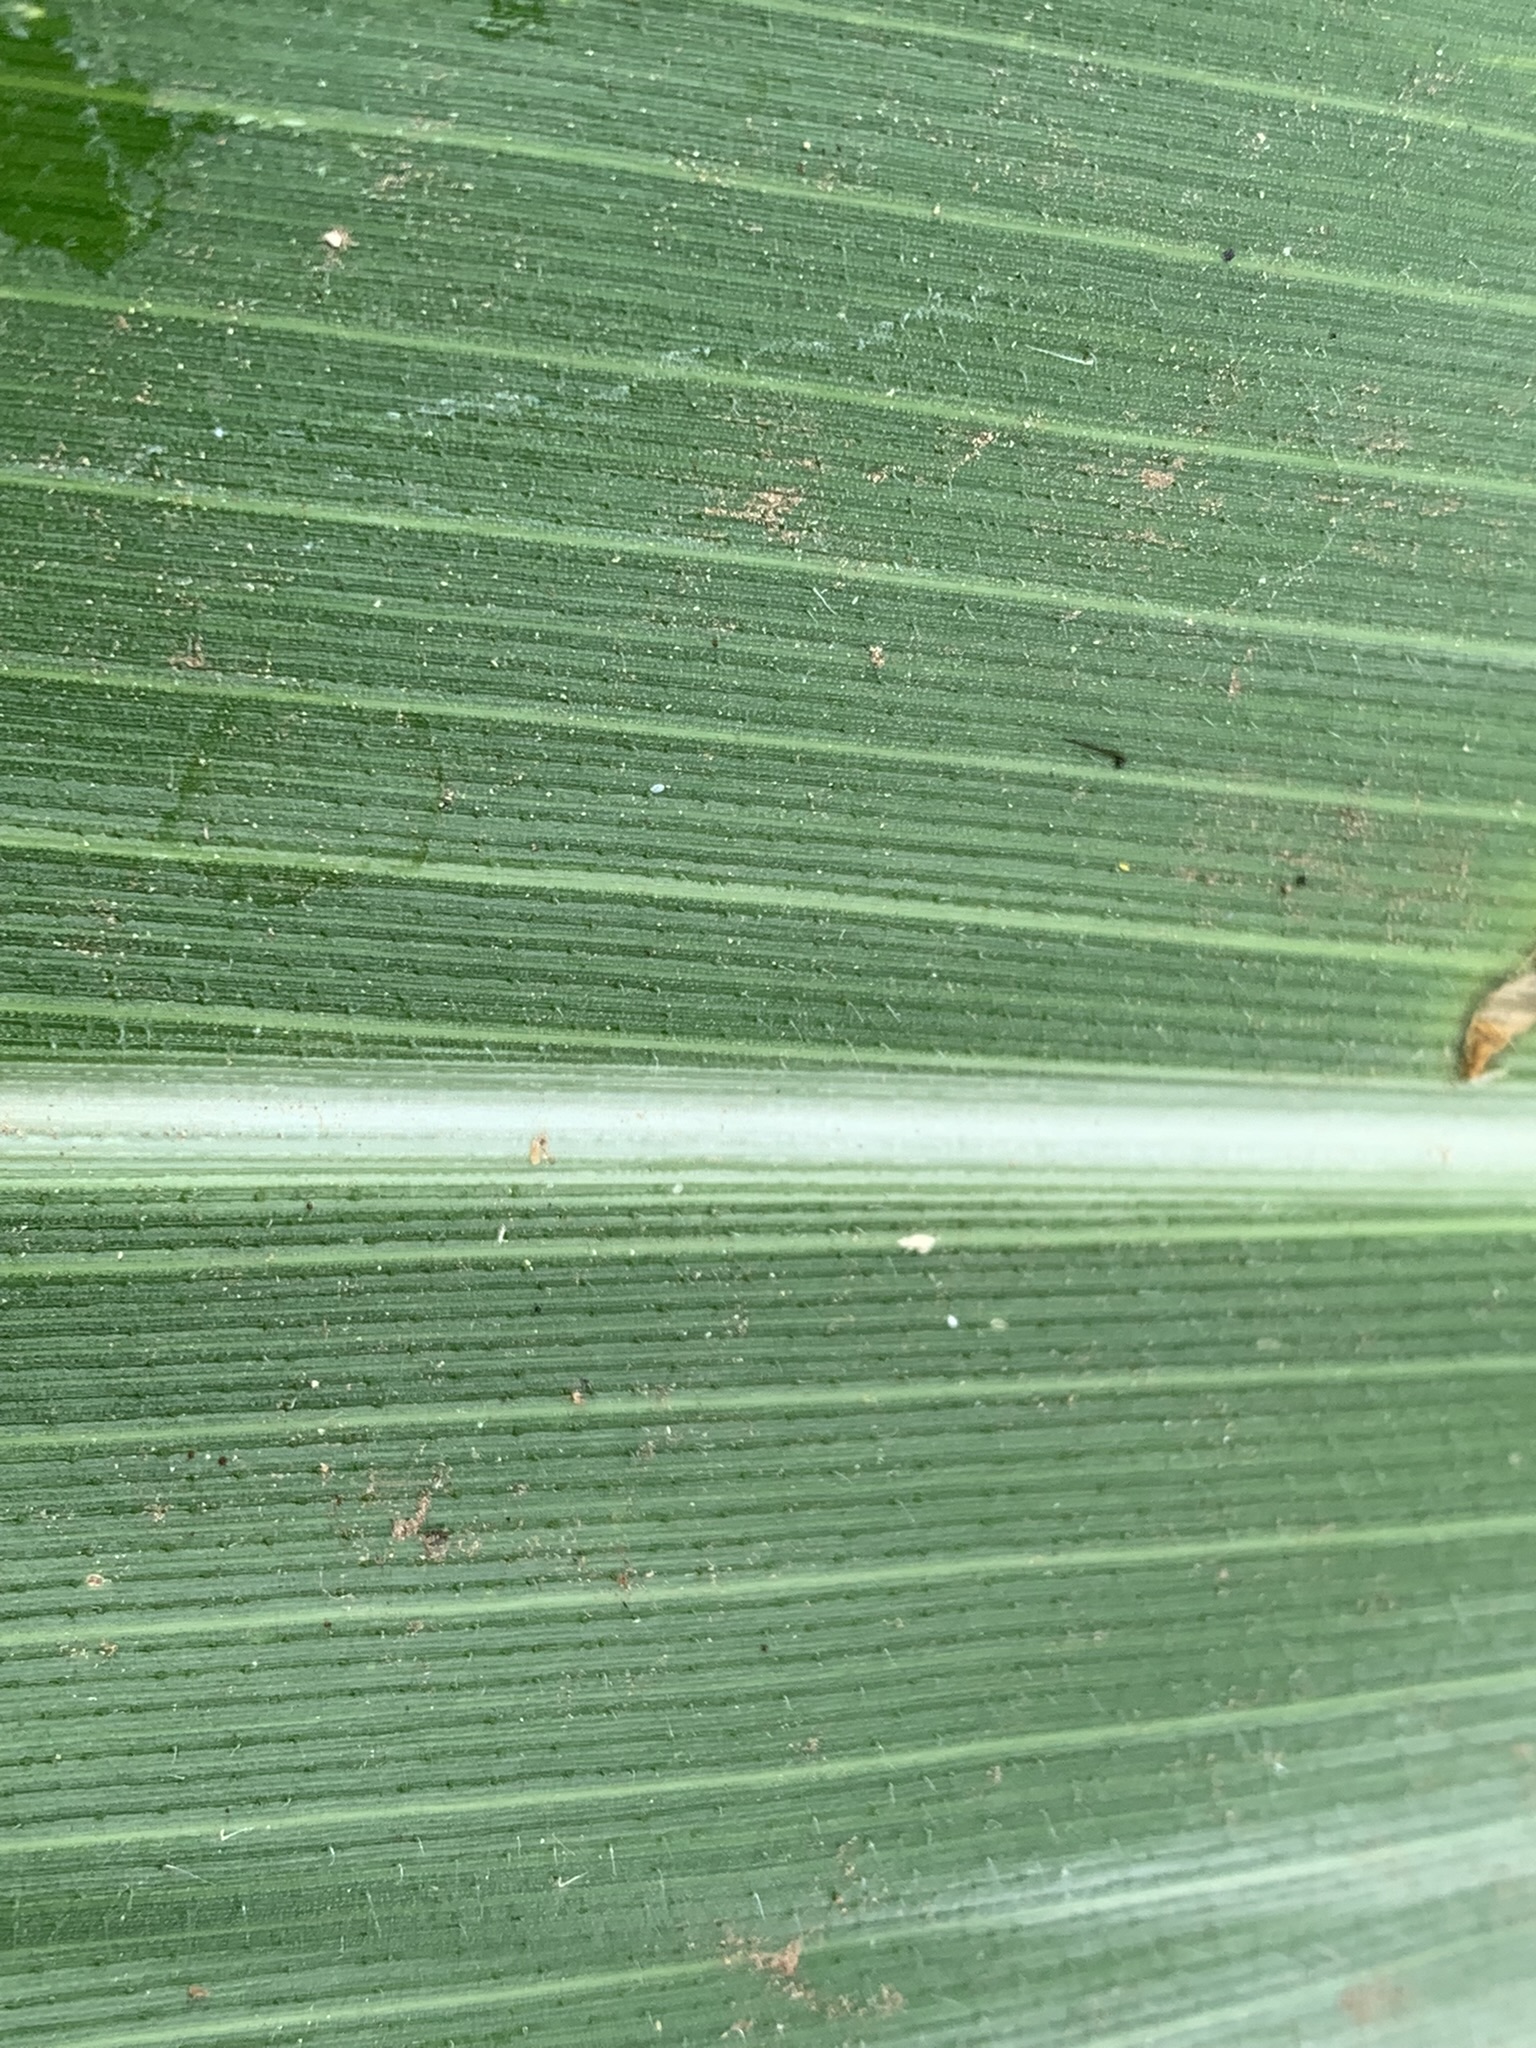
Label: Healthy